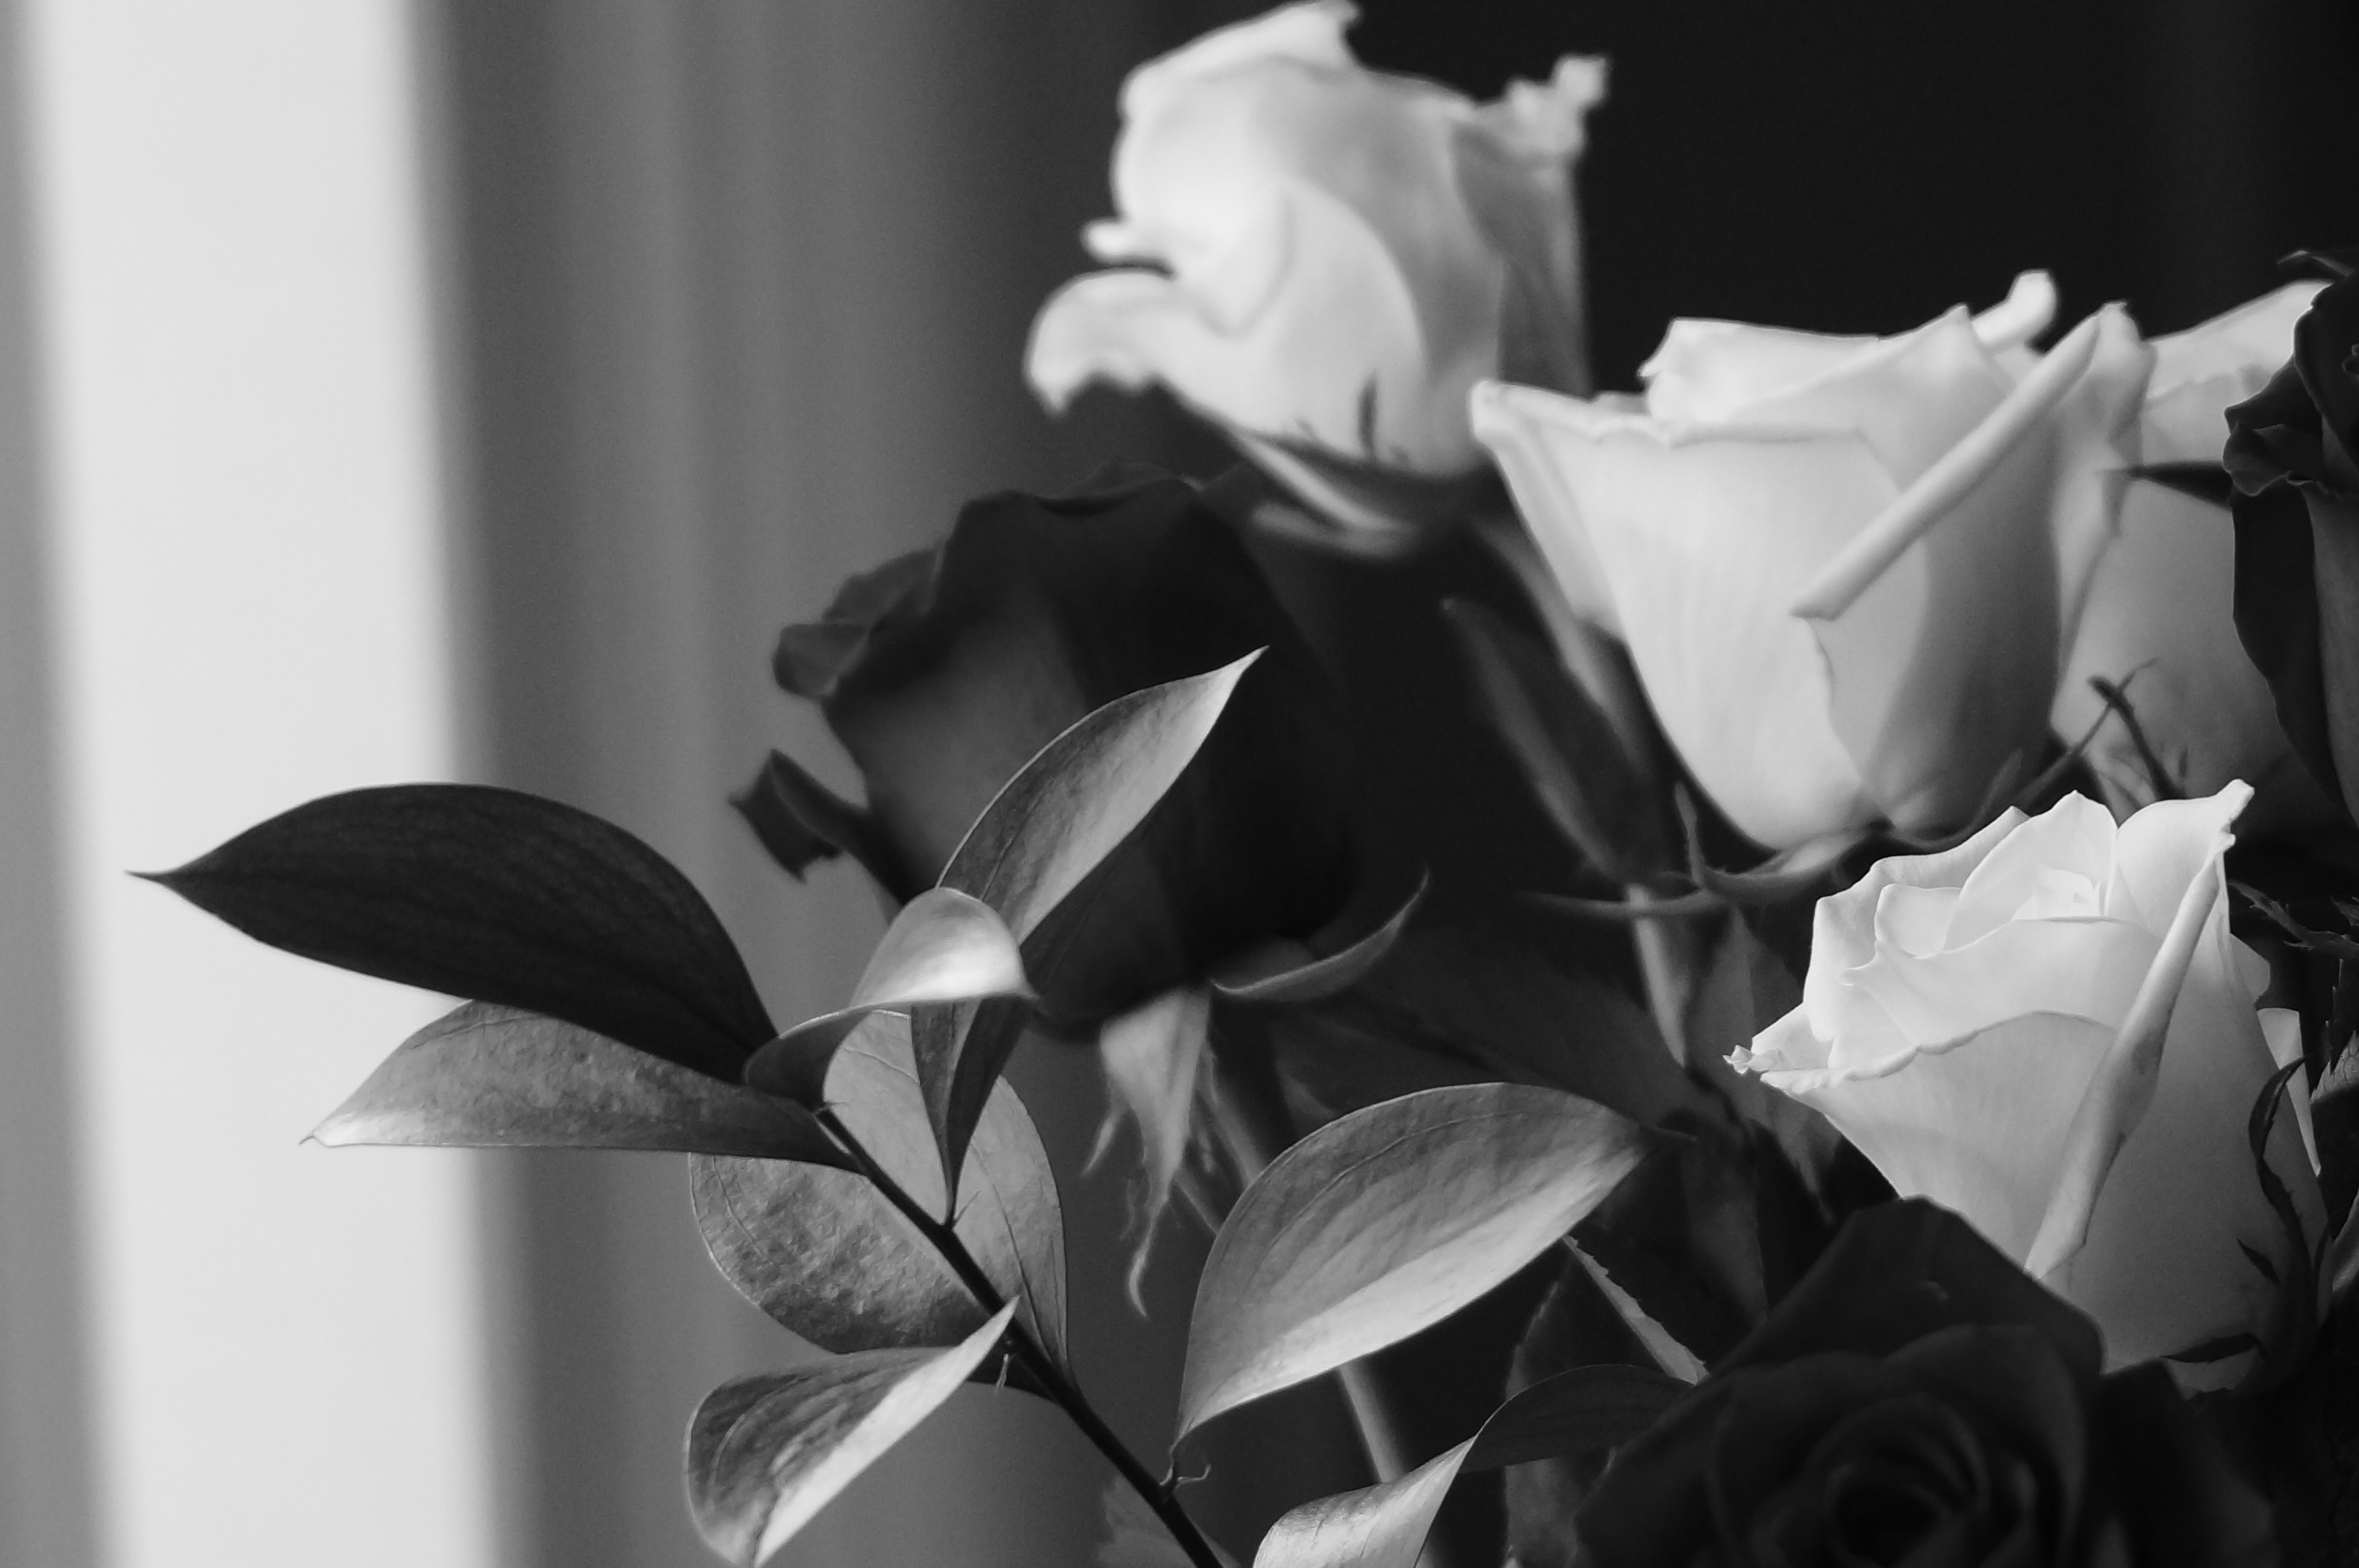
black and white, plant, white, photography, flower, petal, rose, spring, black, monochrome, flora, close up, macro photography, flowering plant, still life photography, monochrome photography, land plant